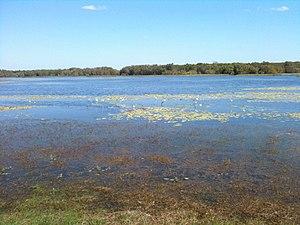
Le parc national de Lakefield est un parc national du Far North Queensland en Australie, à 1 707 km au nord-ouest de Brisbane. Il s’agit du second plus grand parc du Queensland et un lieu apprécié pour la pêche et le camping. On peut y venir par les routes venant de Cooktown ou de Laura.